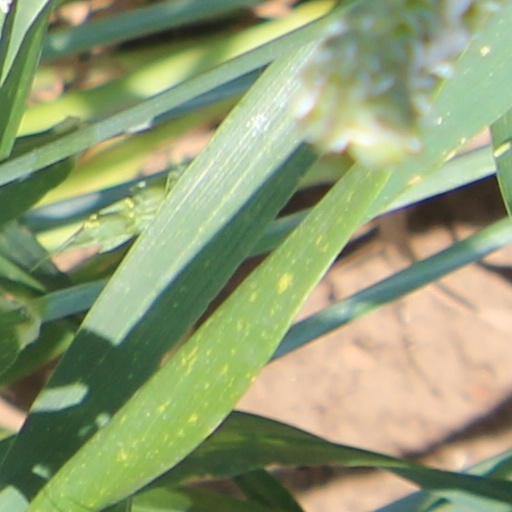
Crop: wheat